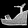
Label: Sandal